Umpire (field hockey)

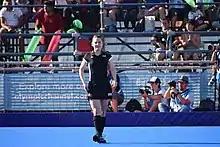
Rhiannon Murrie (AUS) - Umpire. 2018 Summer Youth Olympics, Gold Medal Match (Girls)

In practice, umpires appointed by their Association, National body or the FIH wear black slacks (male) or a black skirt with knee-high black socks (female). In club competitions, particularly in colder climates, females often adopt the black pants instead of a skirt. Each competition has its own approved umpiring shirt, sometimes with various colour options and sometimes with different shirts for different competition divisions (for example, the premier league may have a different shirt to the remainder of the competition).